Konrad Mannert

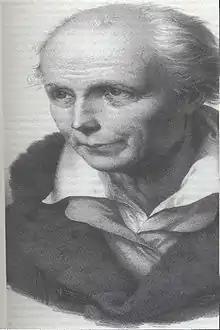
Konrad Mannert.

Konrad Mannert (April 17, 1756 – September 27, 1834) was a Prussian historian and geographer.